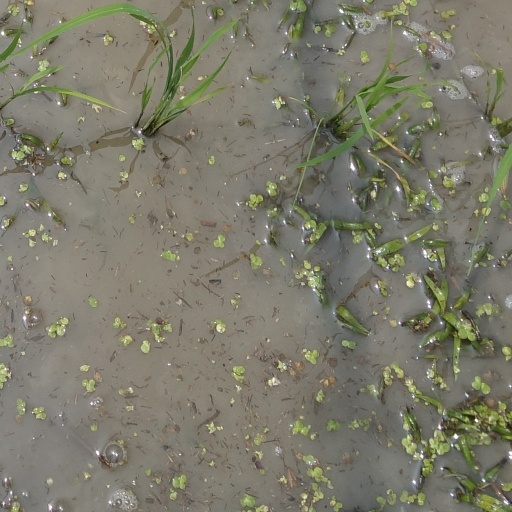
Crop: rice